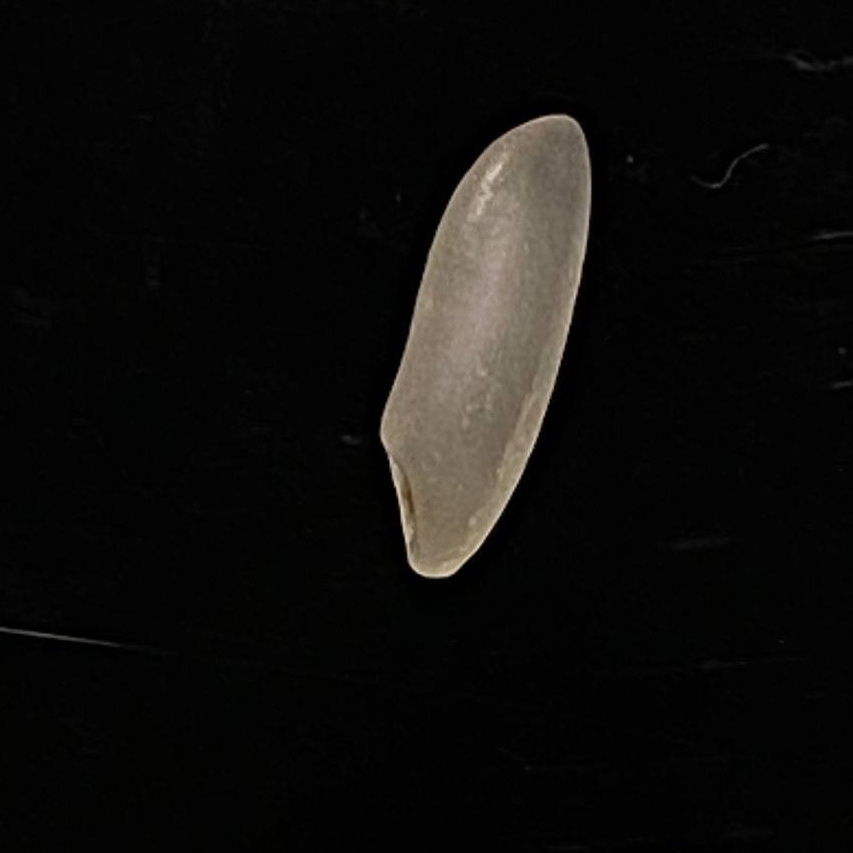
Rice variety: Subol_Lota